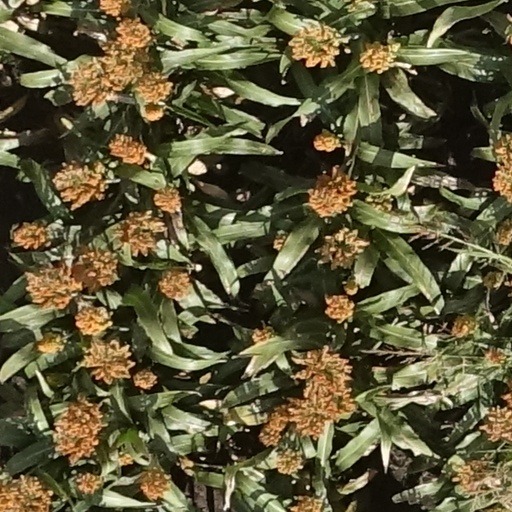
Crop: sorghum